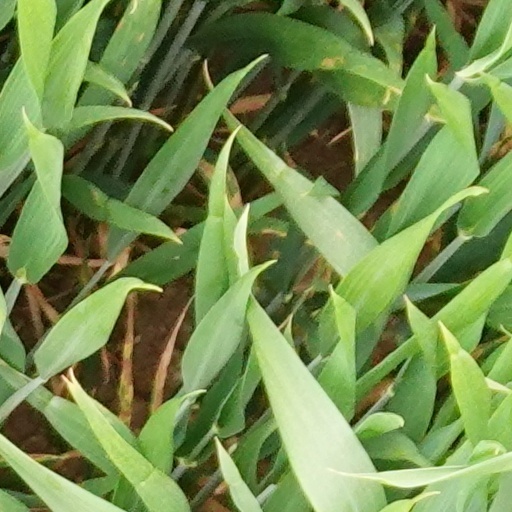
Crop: wheat